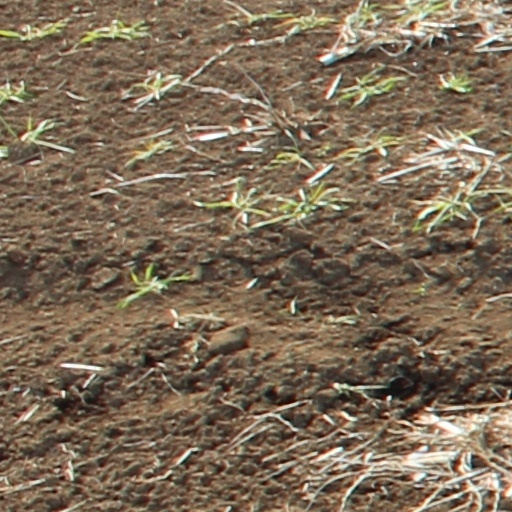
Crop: wheat